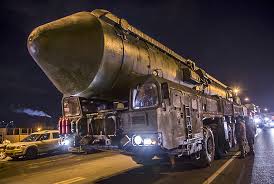
Label: Rs-24